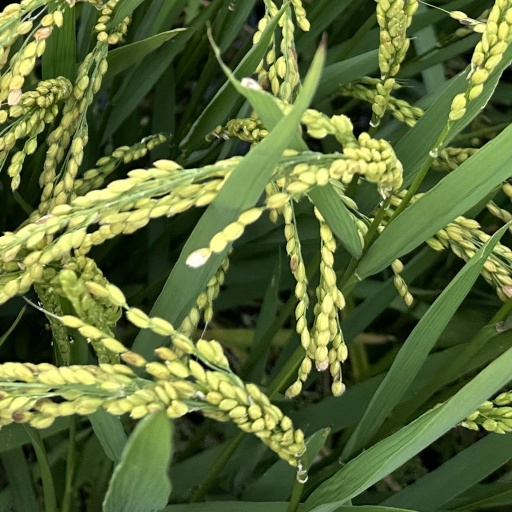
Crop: rice